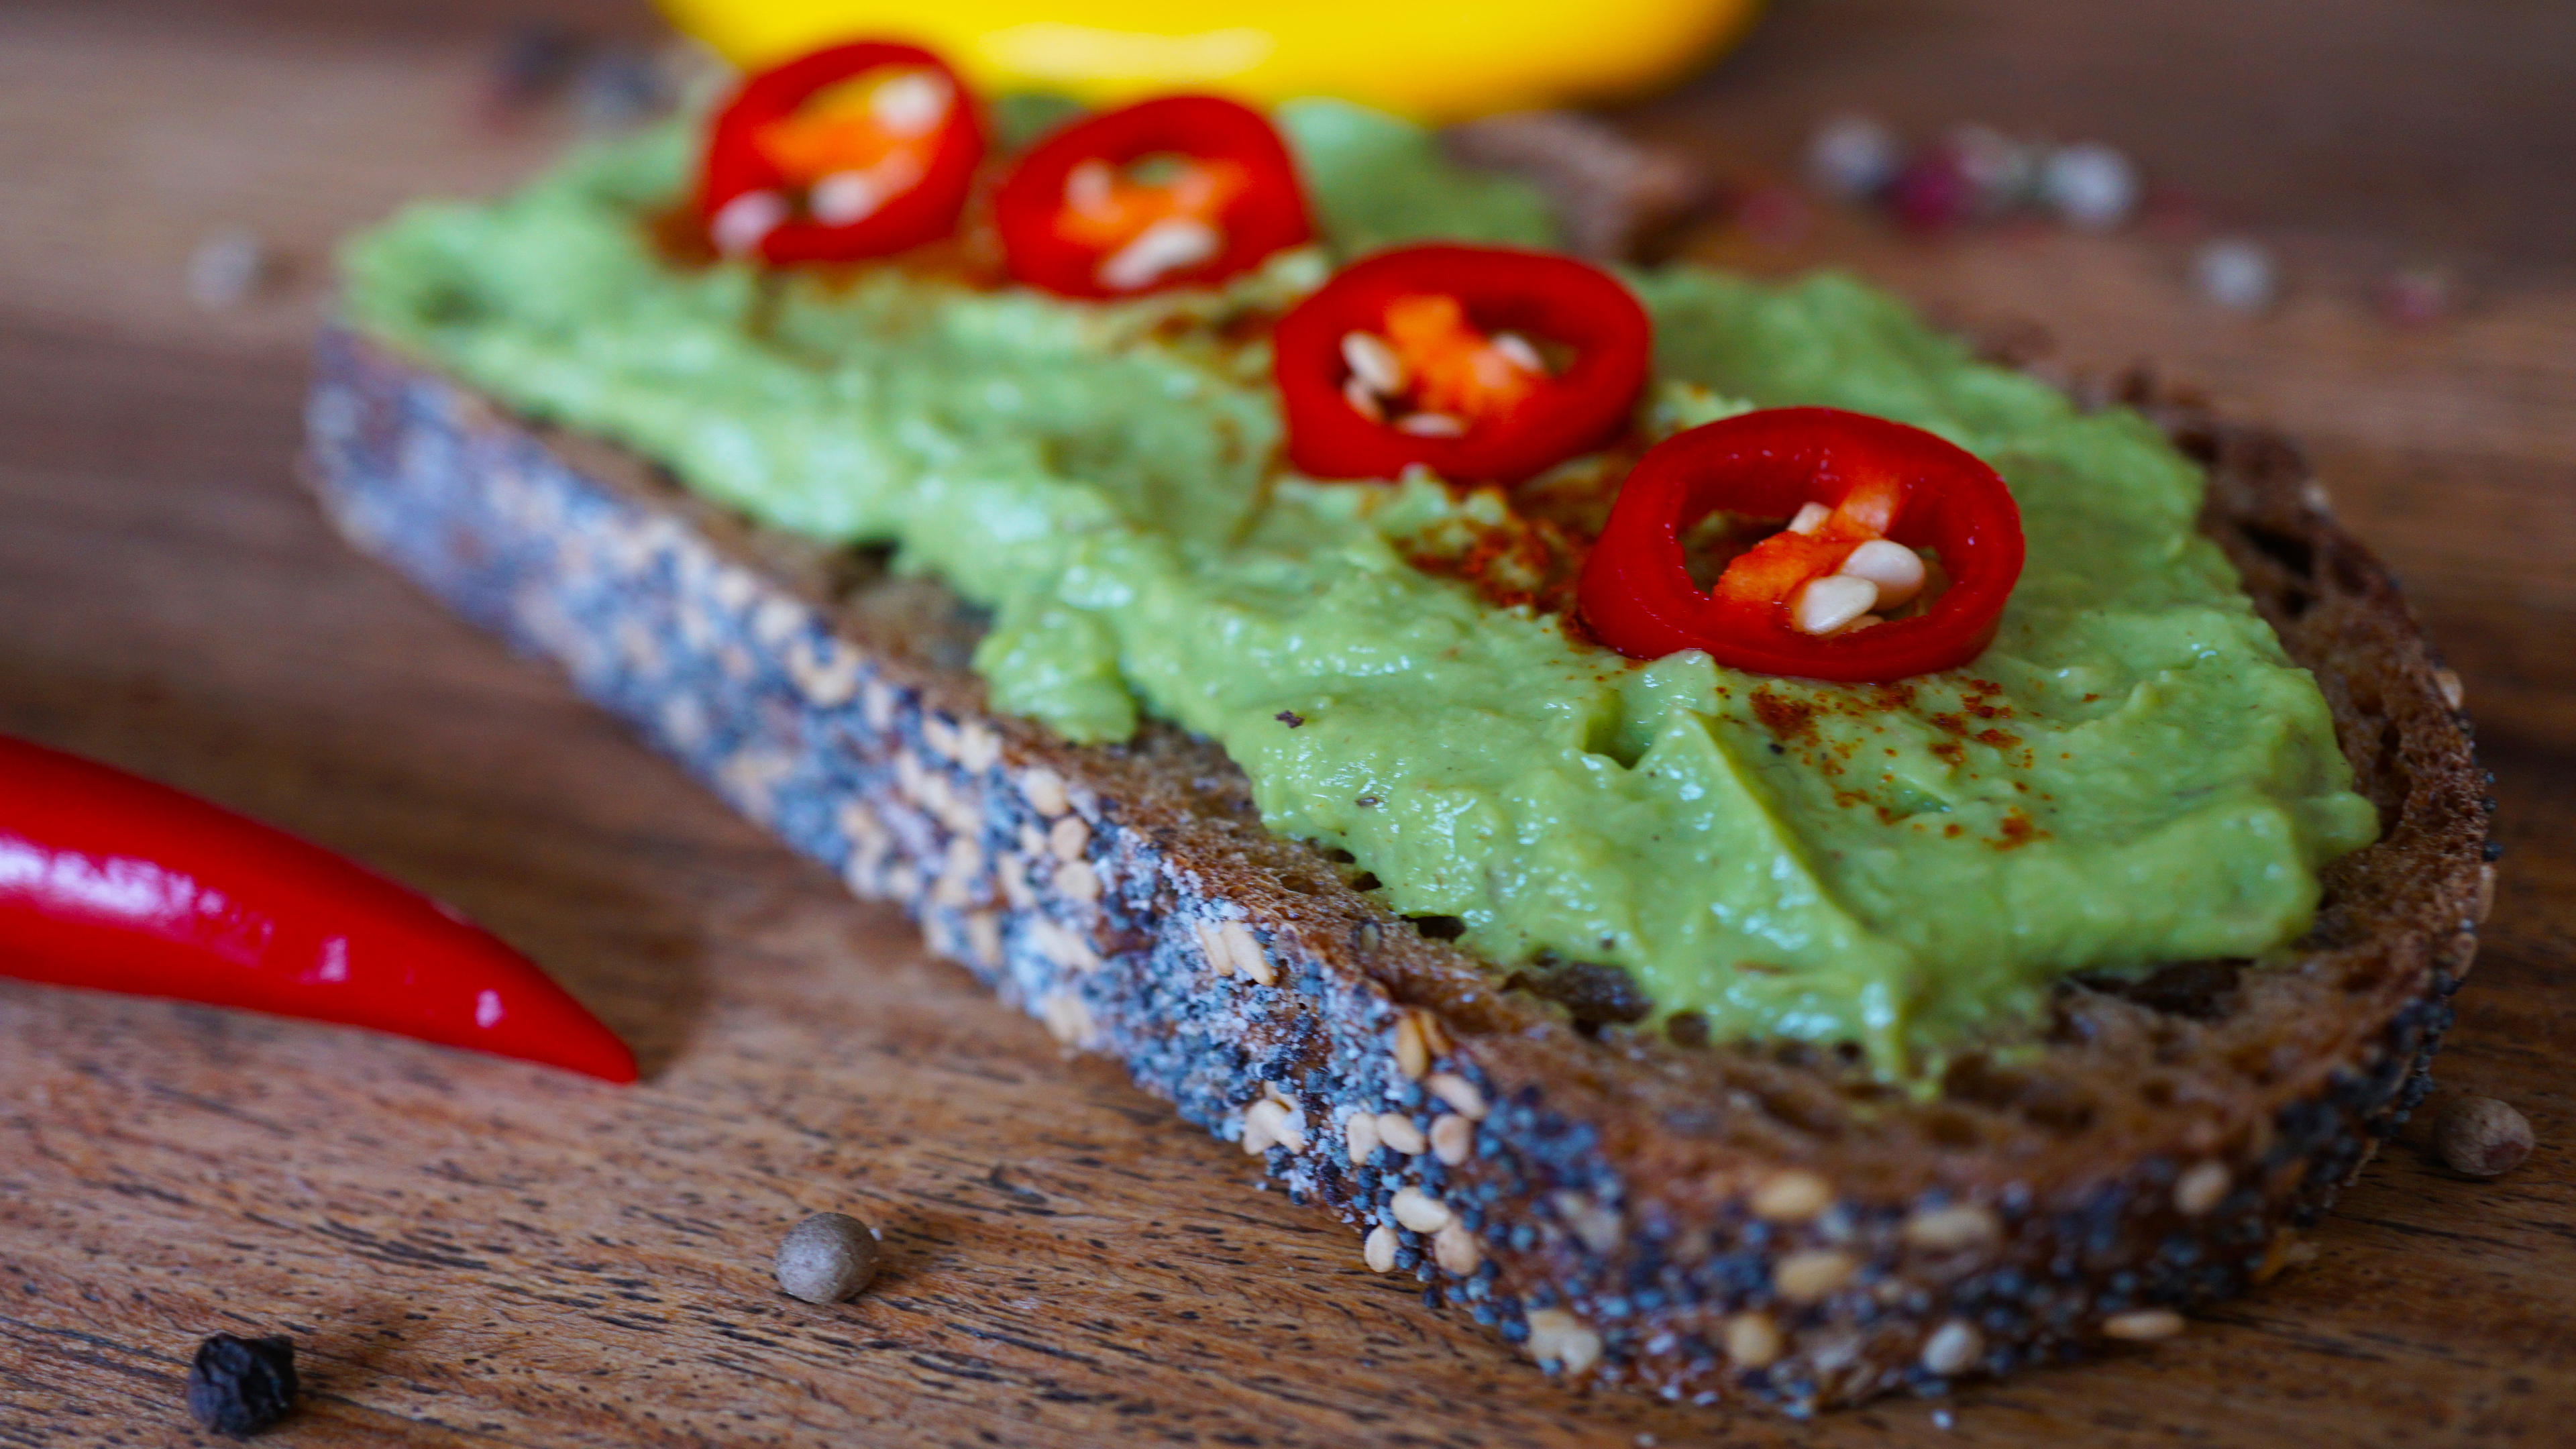
food, cuisine, dish, ingredient, finger food, produce, sandwich, vegetarian food, recipe, garnish, baked goods, vegan nutrition, canape, vegetable, bread, tomato